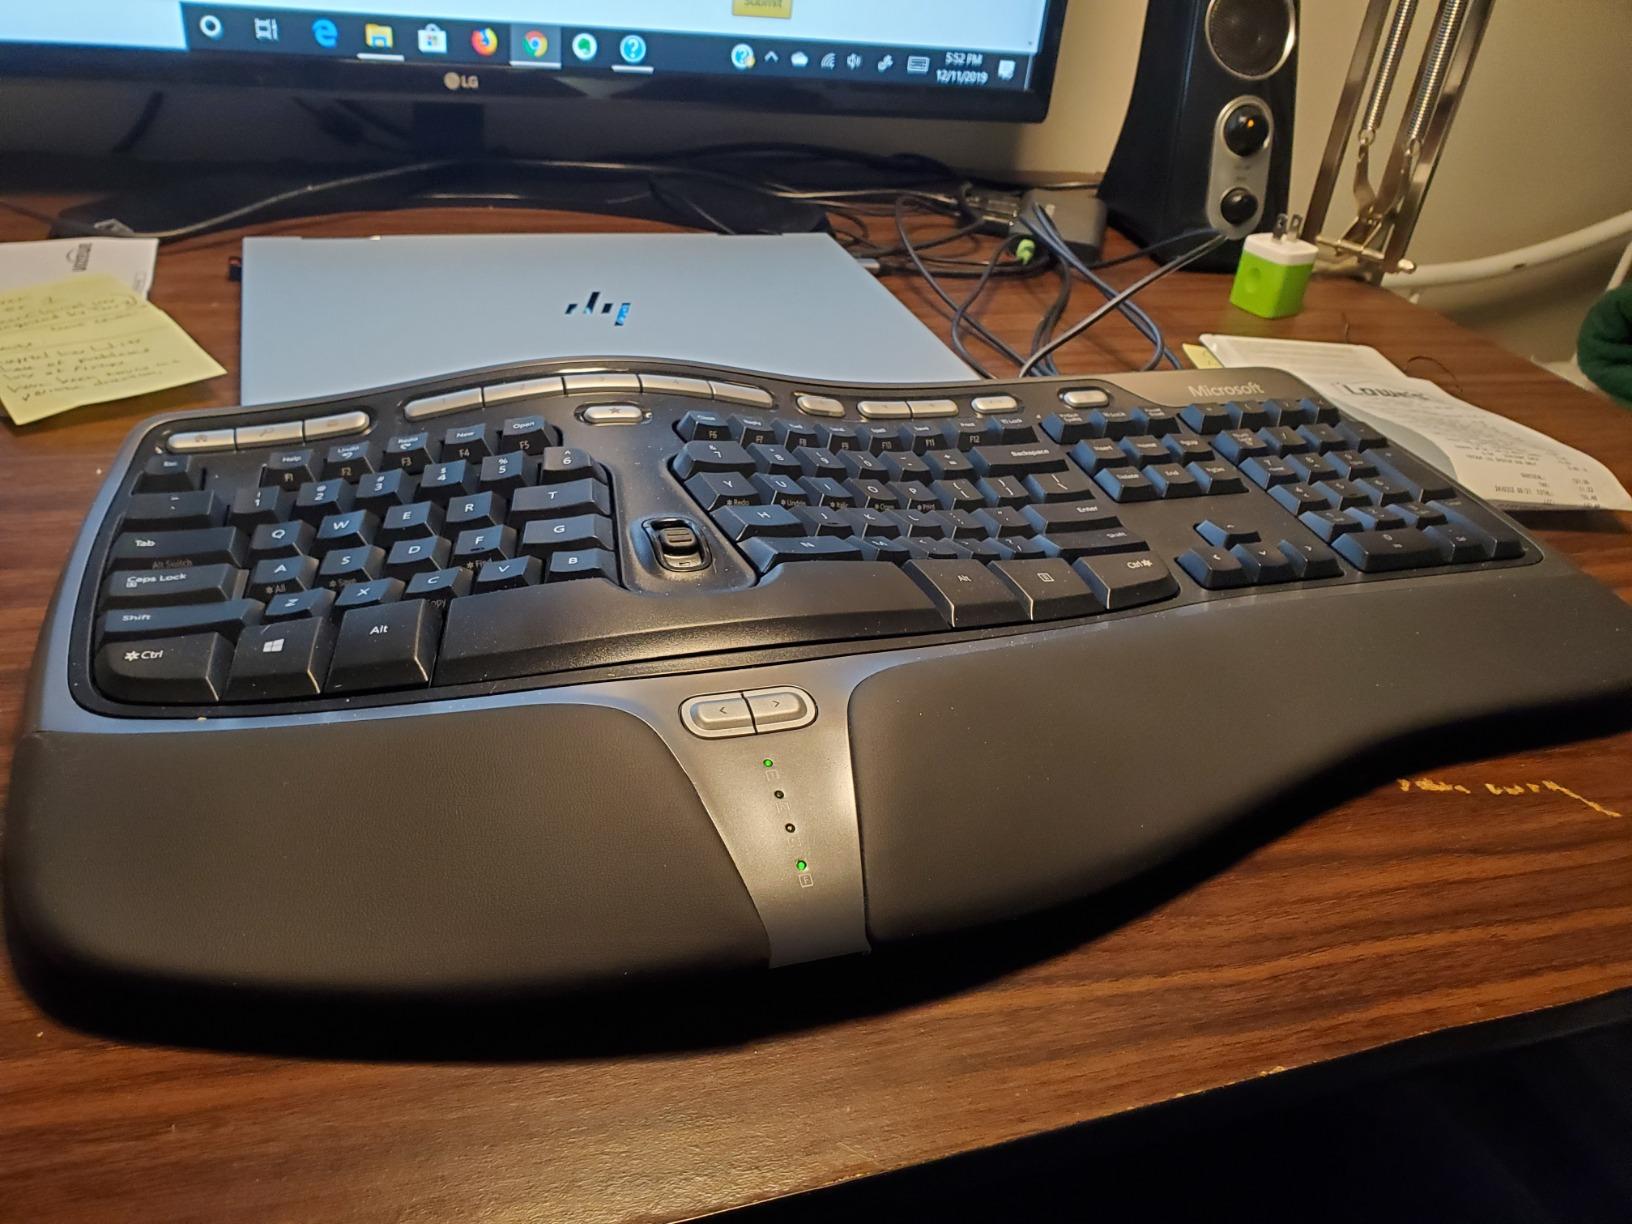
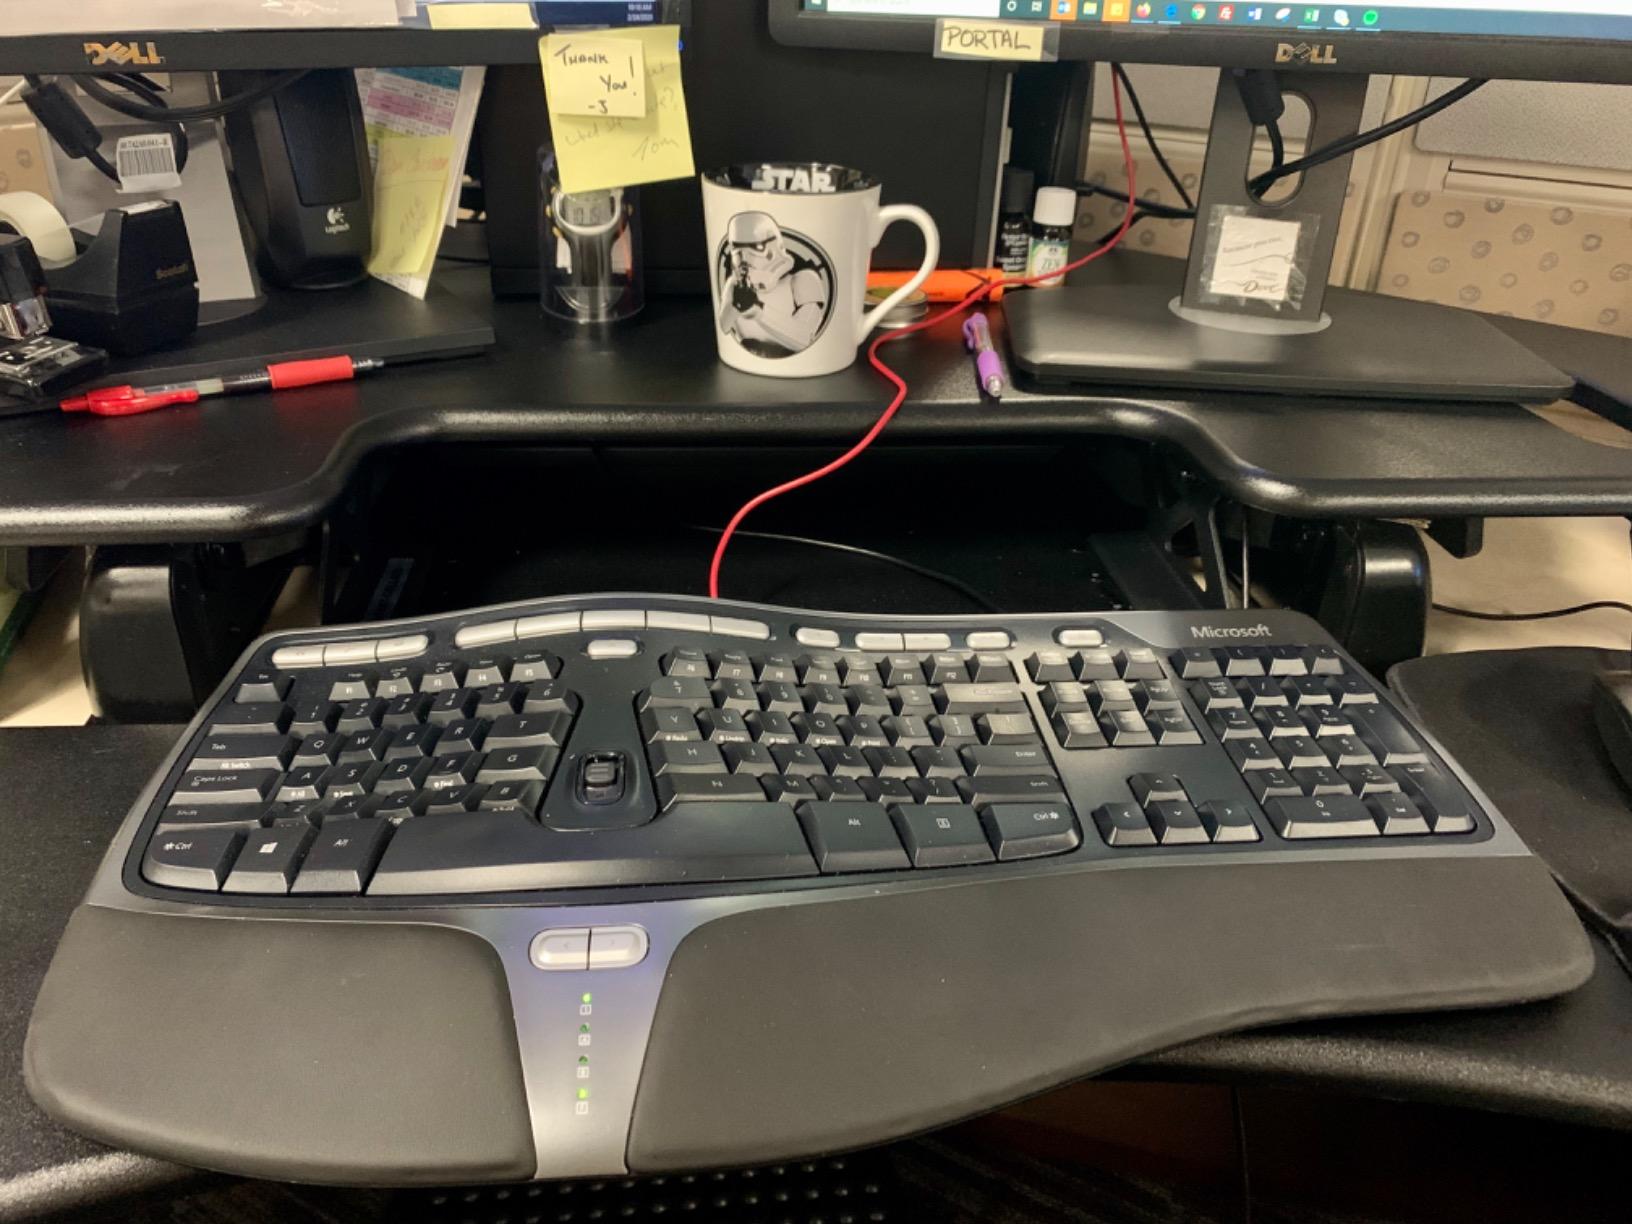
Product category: keyboard
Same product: yes